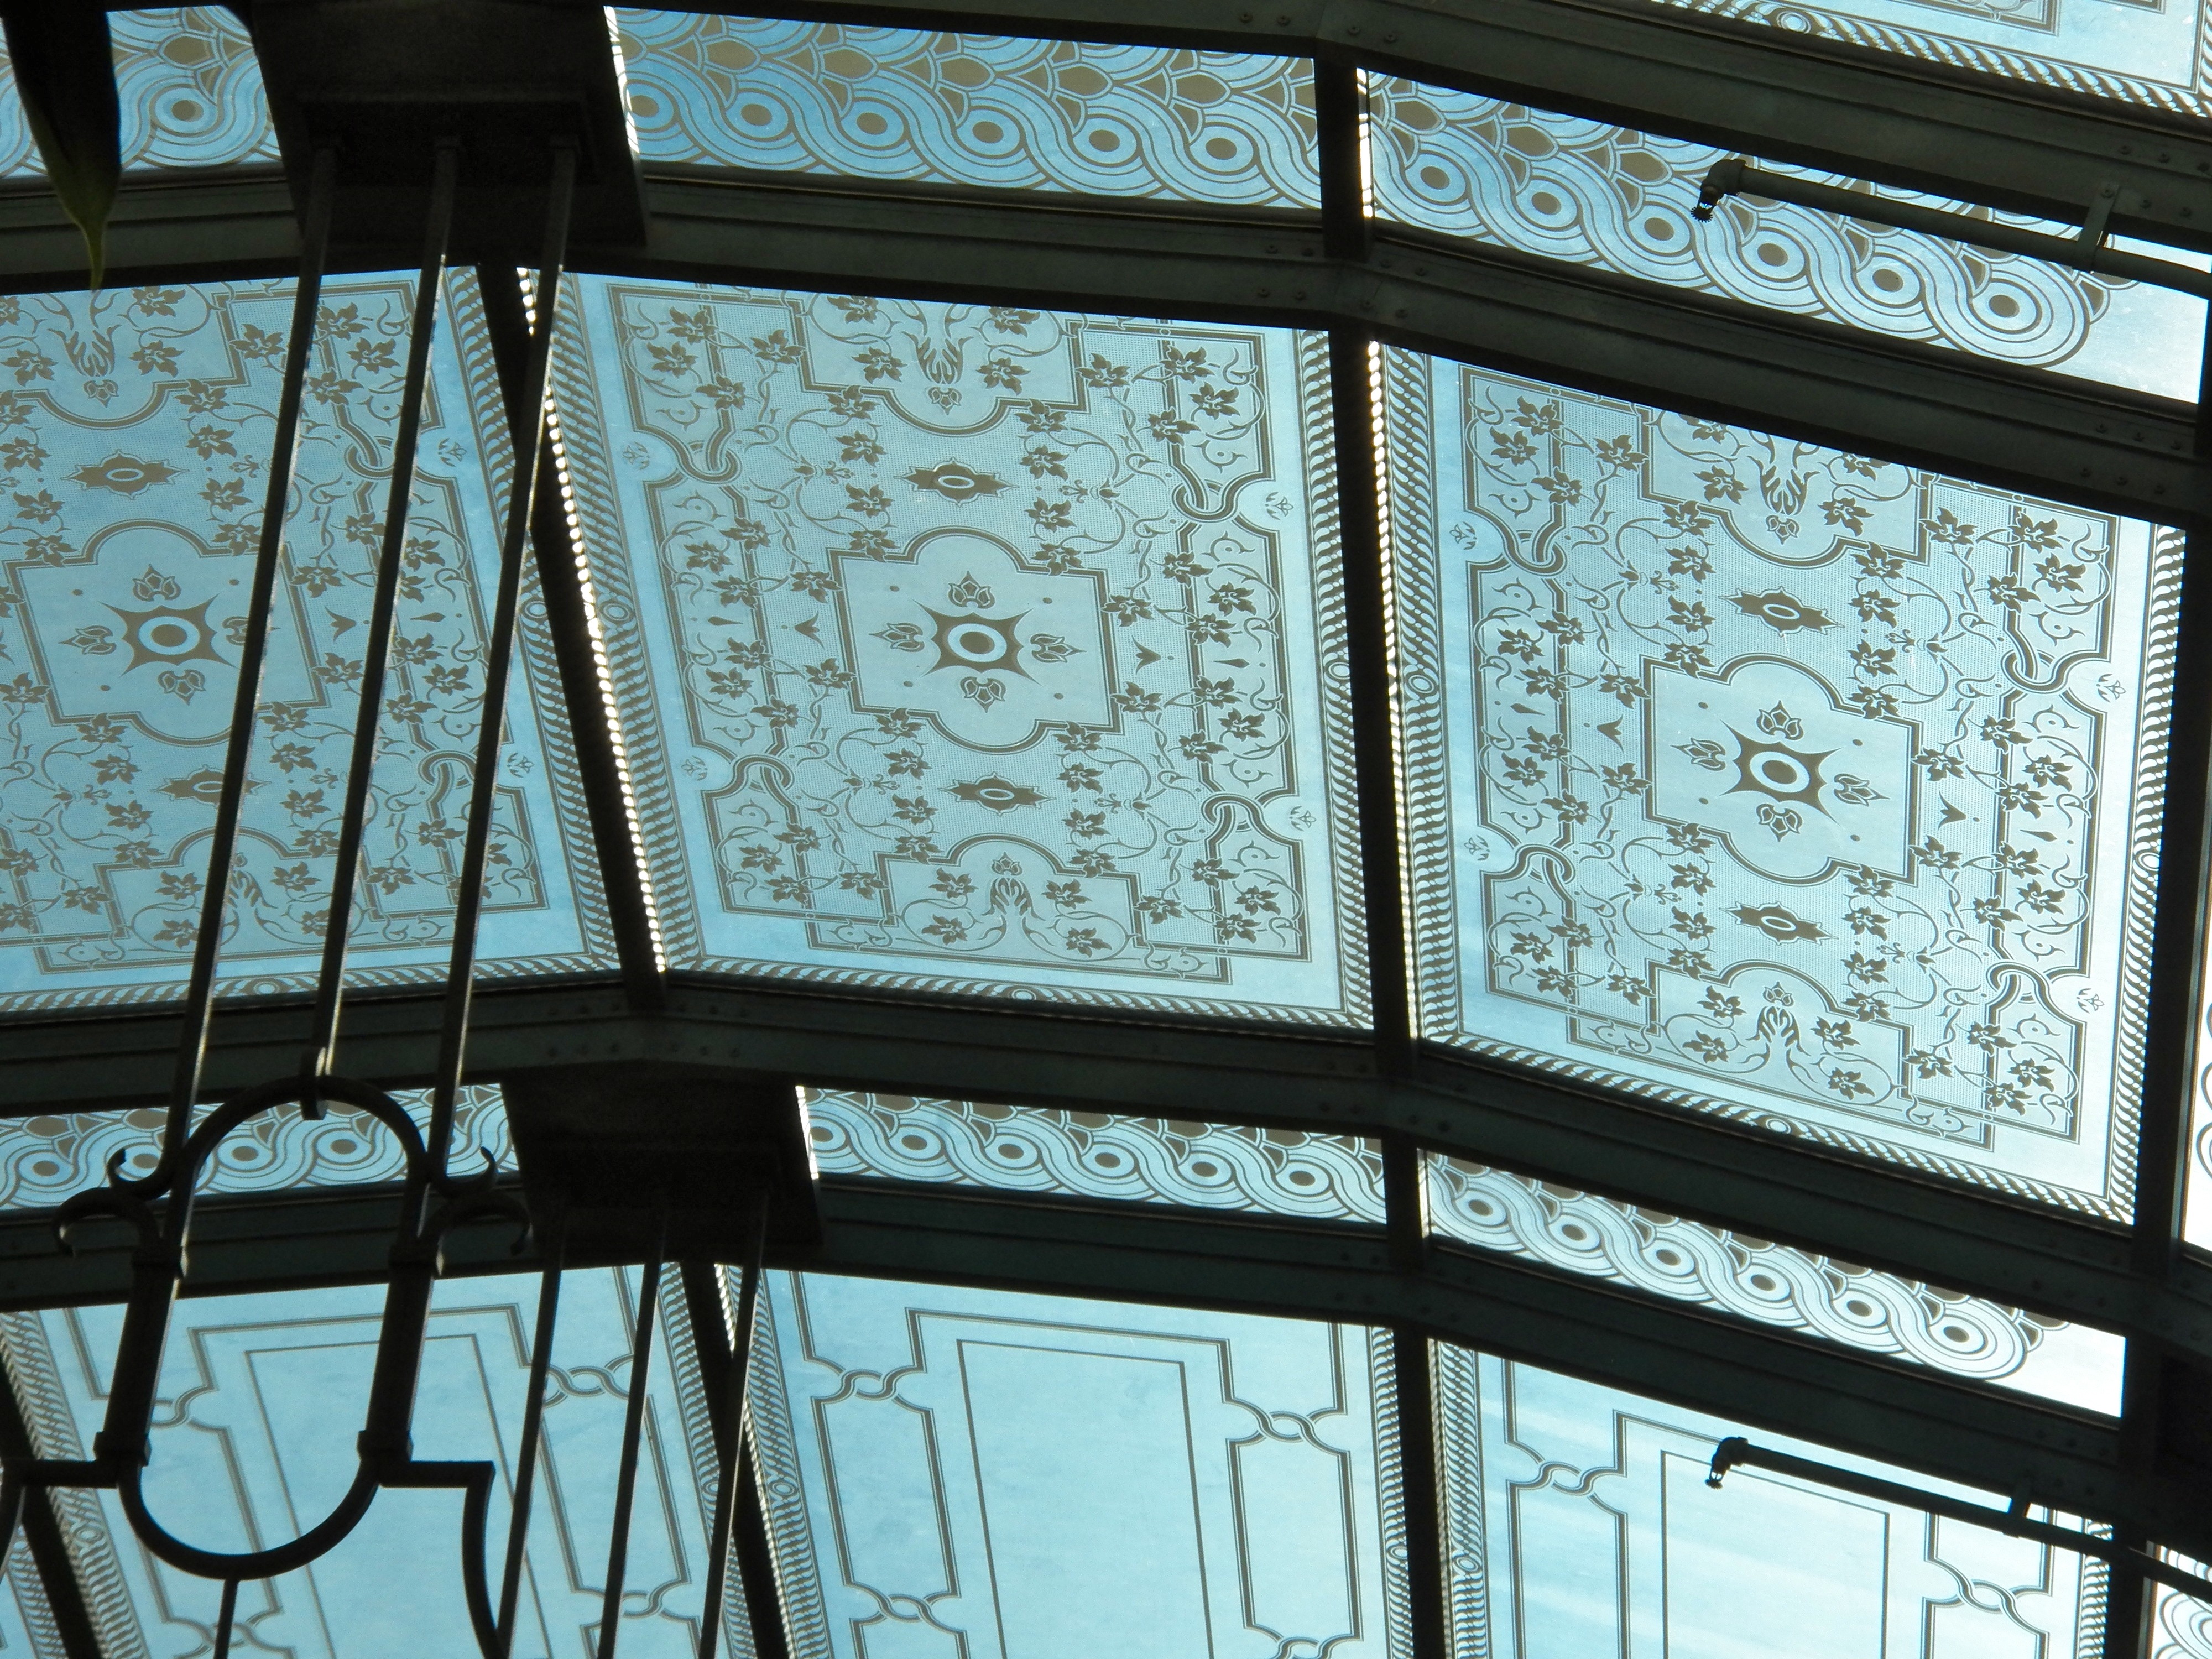
architecture, interior, window, glass, ceiling, line, facade, lighting, material, design, ornate, symmetry, iron, arc, famous, stained, daylighting, close up ceiling, stain glass ceiling, ornate roof, atrium roof